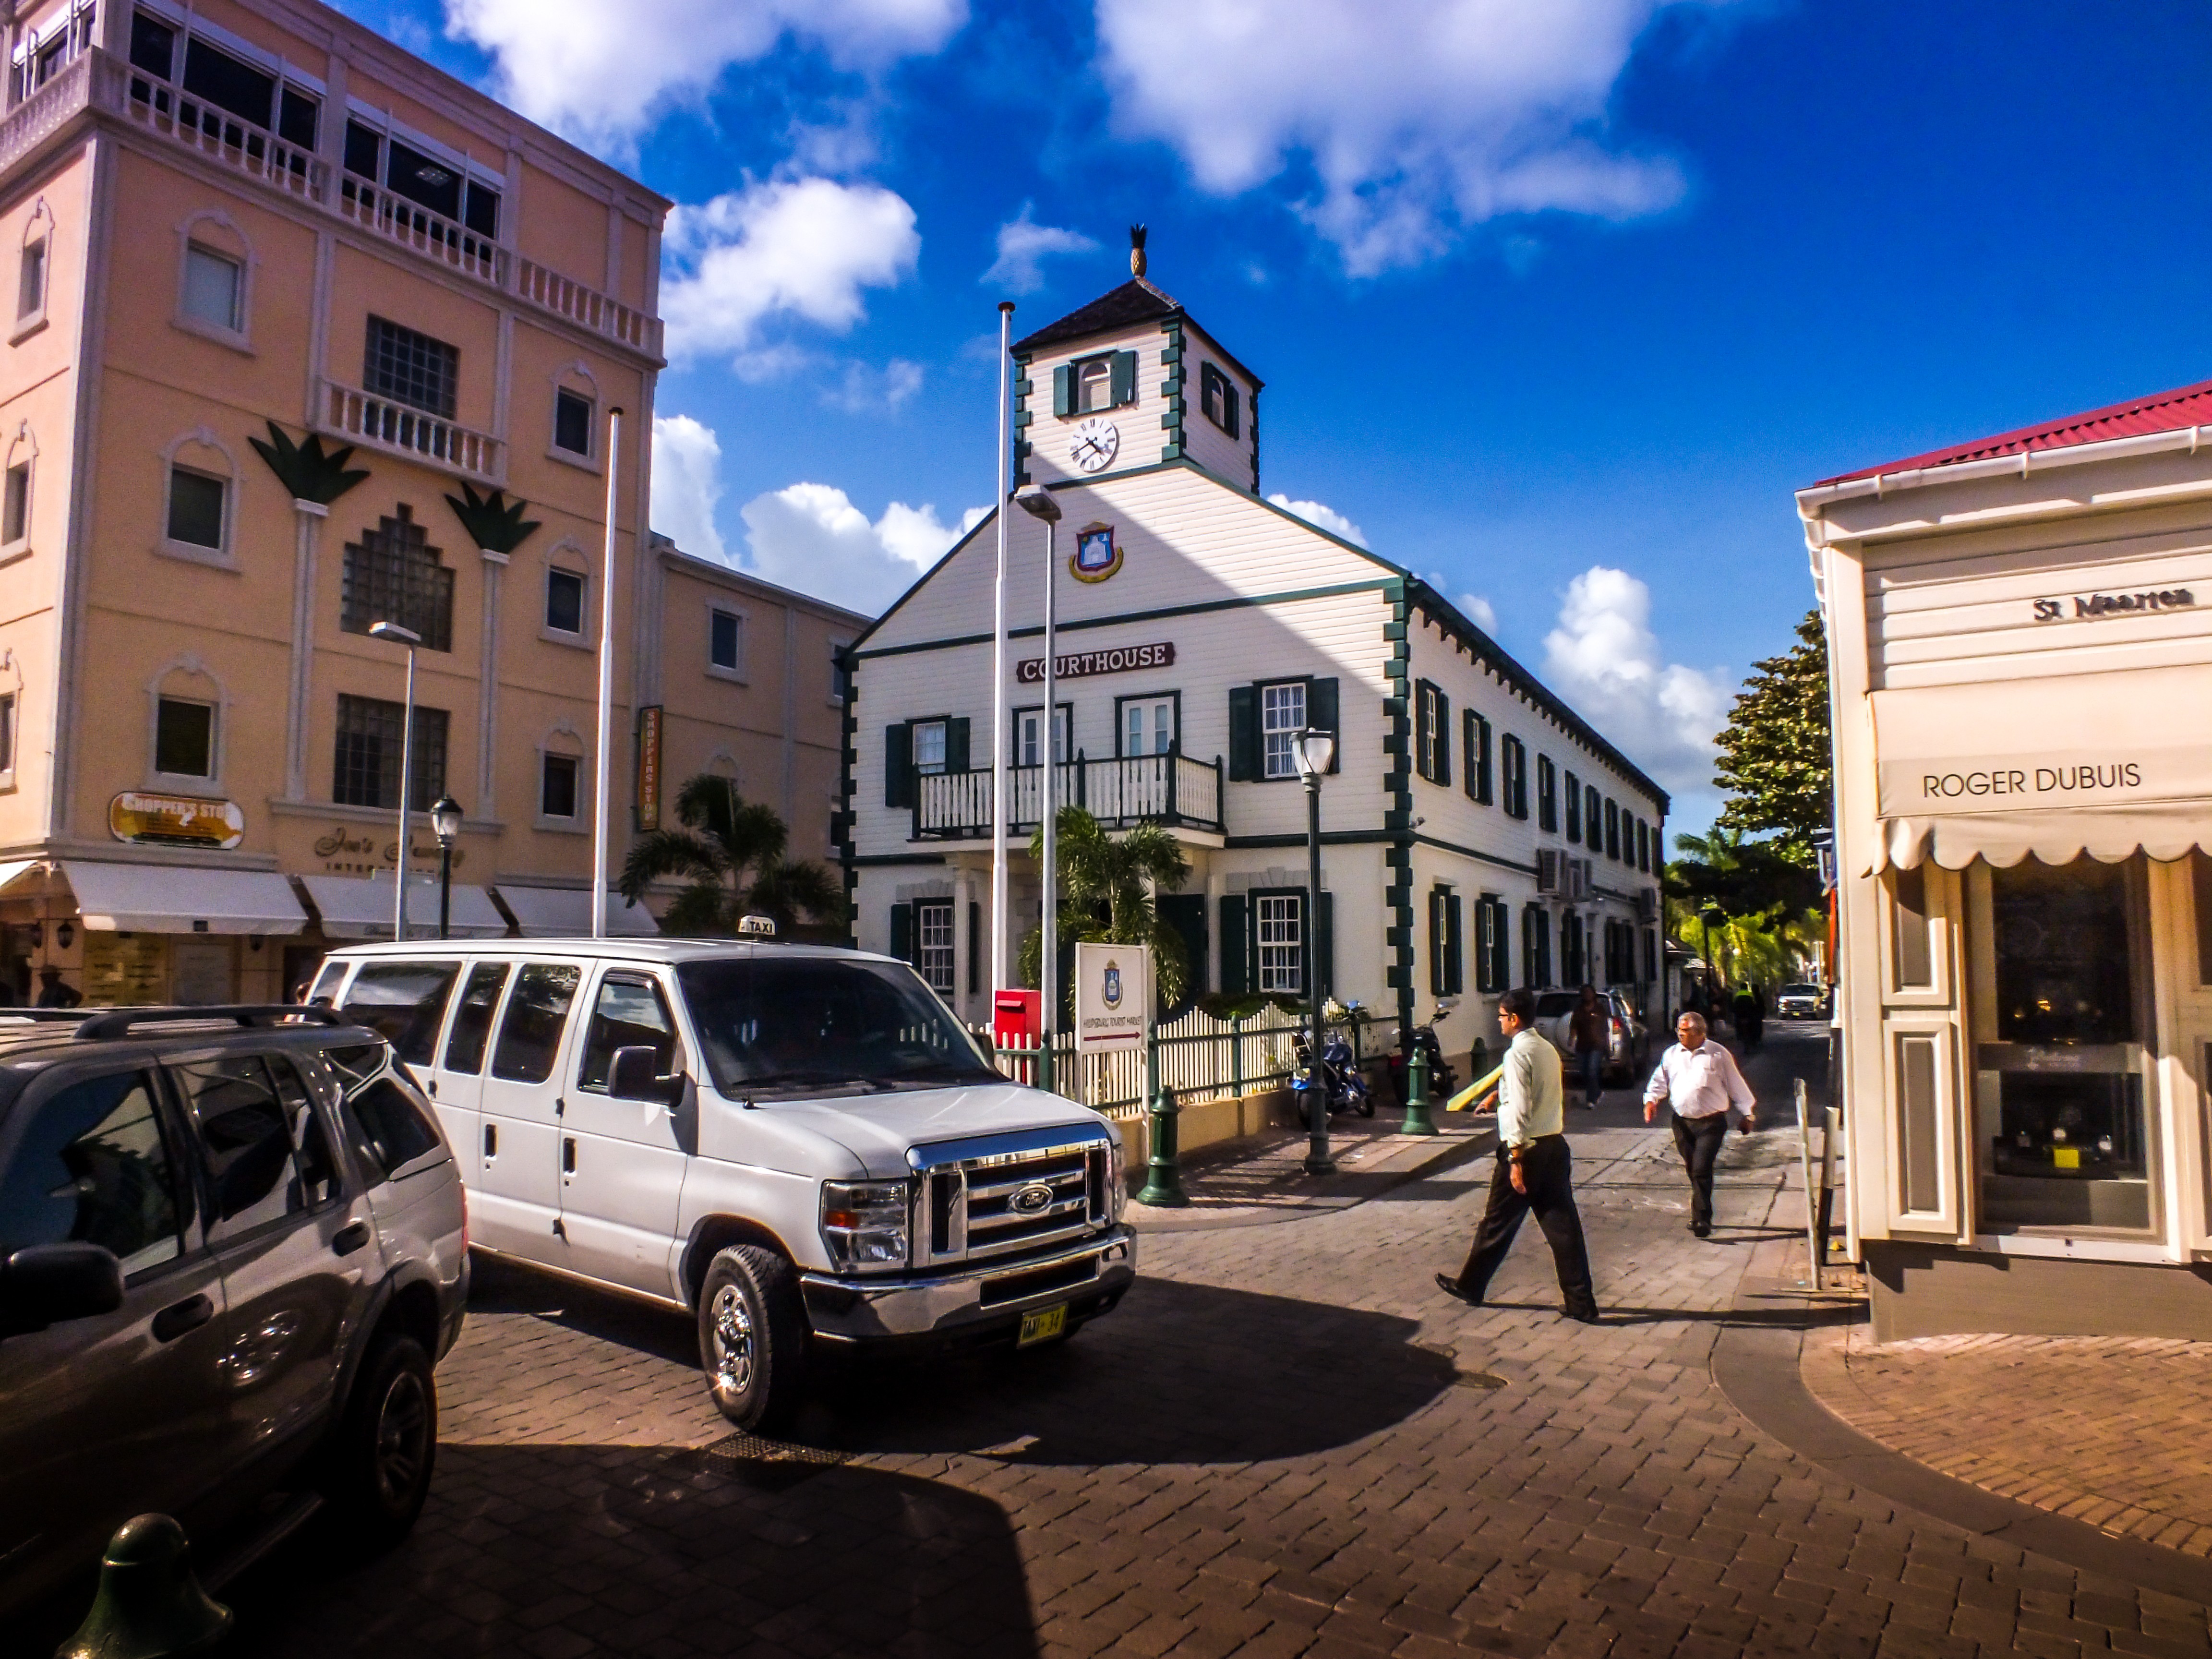
road, street, town, building, city, home, downtown, vacation, tourist, travel, transport, suburb, vehicle, island, tourism, public transport, sint, caribbean, martin, courthouse, destination, maarten, philipsburg, neighbourhood, urban area, residential area